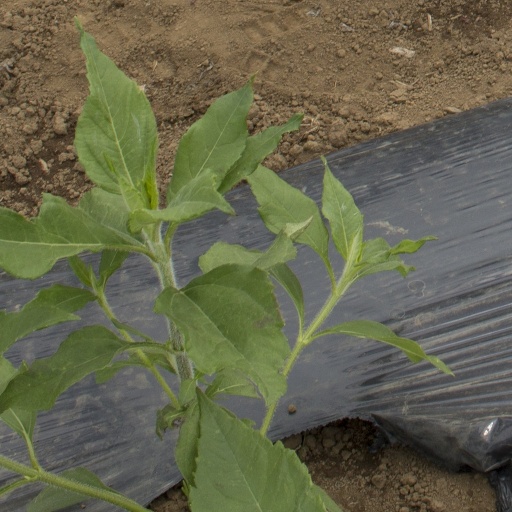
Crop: Jerusalem artichoke